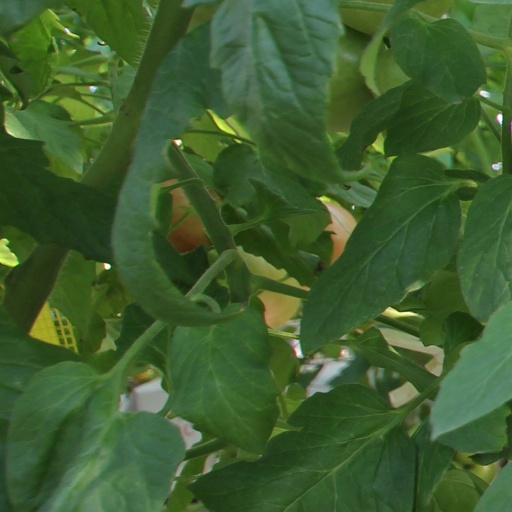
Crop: tomato